Sons of Perdition (film)

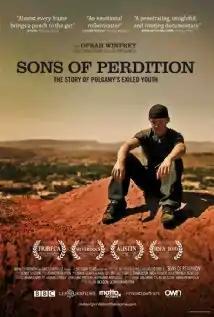

Sons of Perdition is a 2010 documentary film featuring a behind-the-scenes look into the lives of teenagers exiled from their families and community by Warren Jeffs, self-proclaimed prophet of the Fundamentalist Church of Jesus Christ of Latter Day Saints (FLDS Church). "Sons of Perdition" premiered at the Tribeca Film Festival in New York City on April 24, 2010, having sold out at the box office within one hour from the time tickets went on sale.